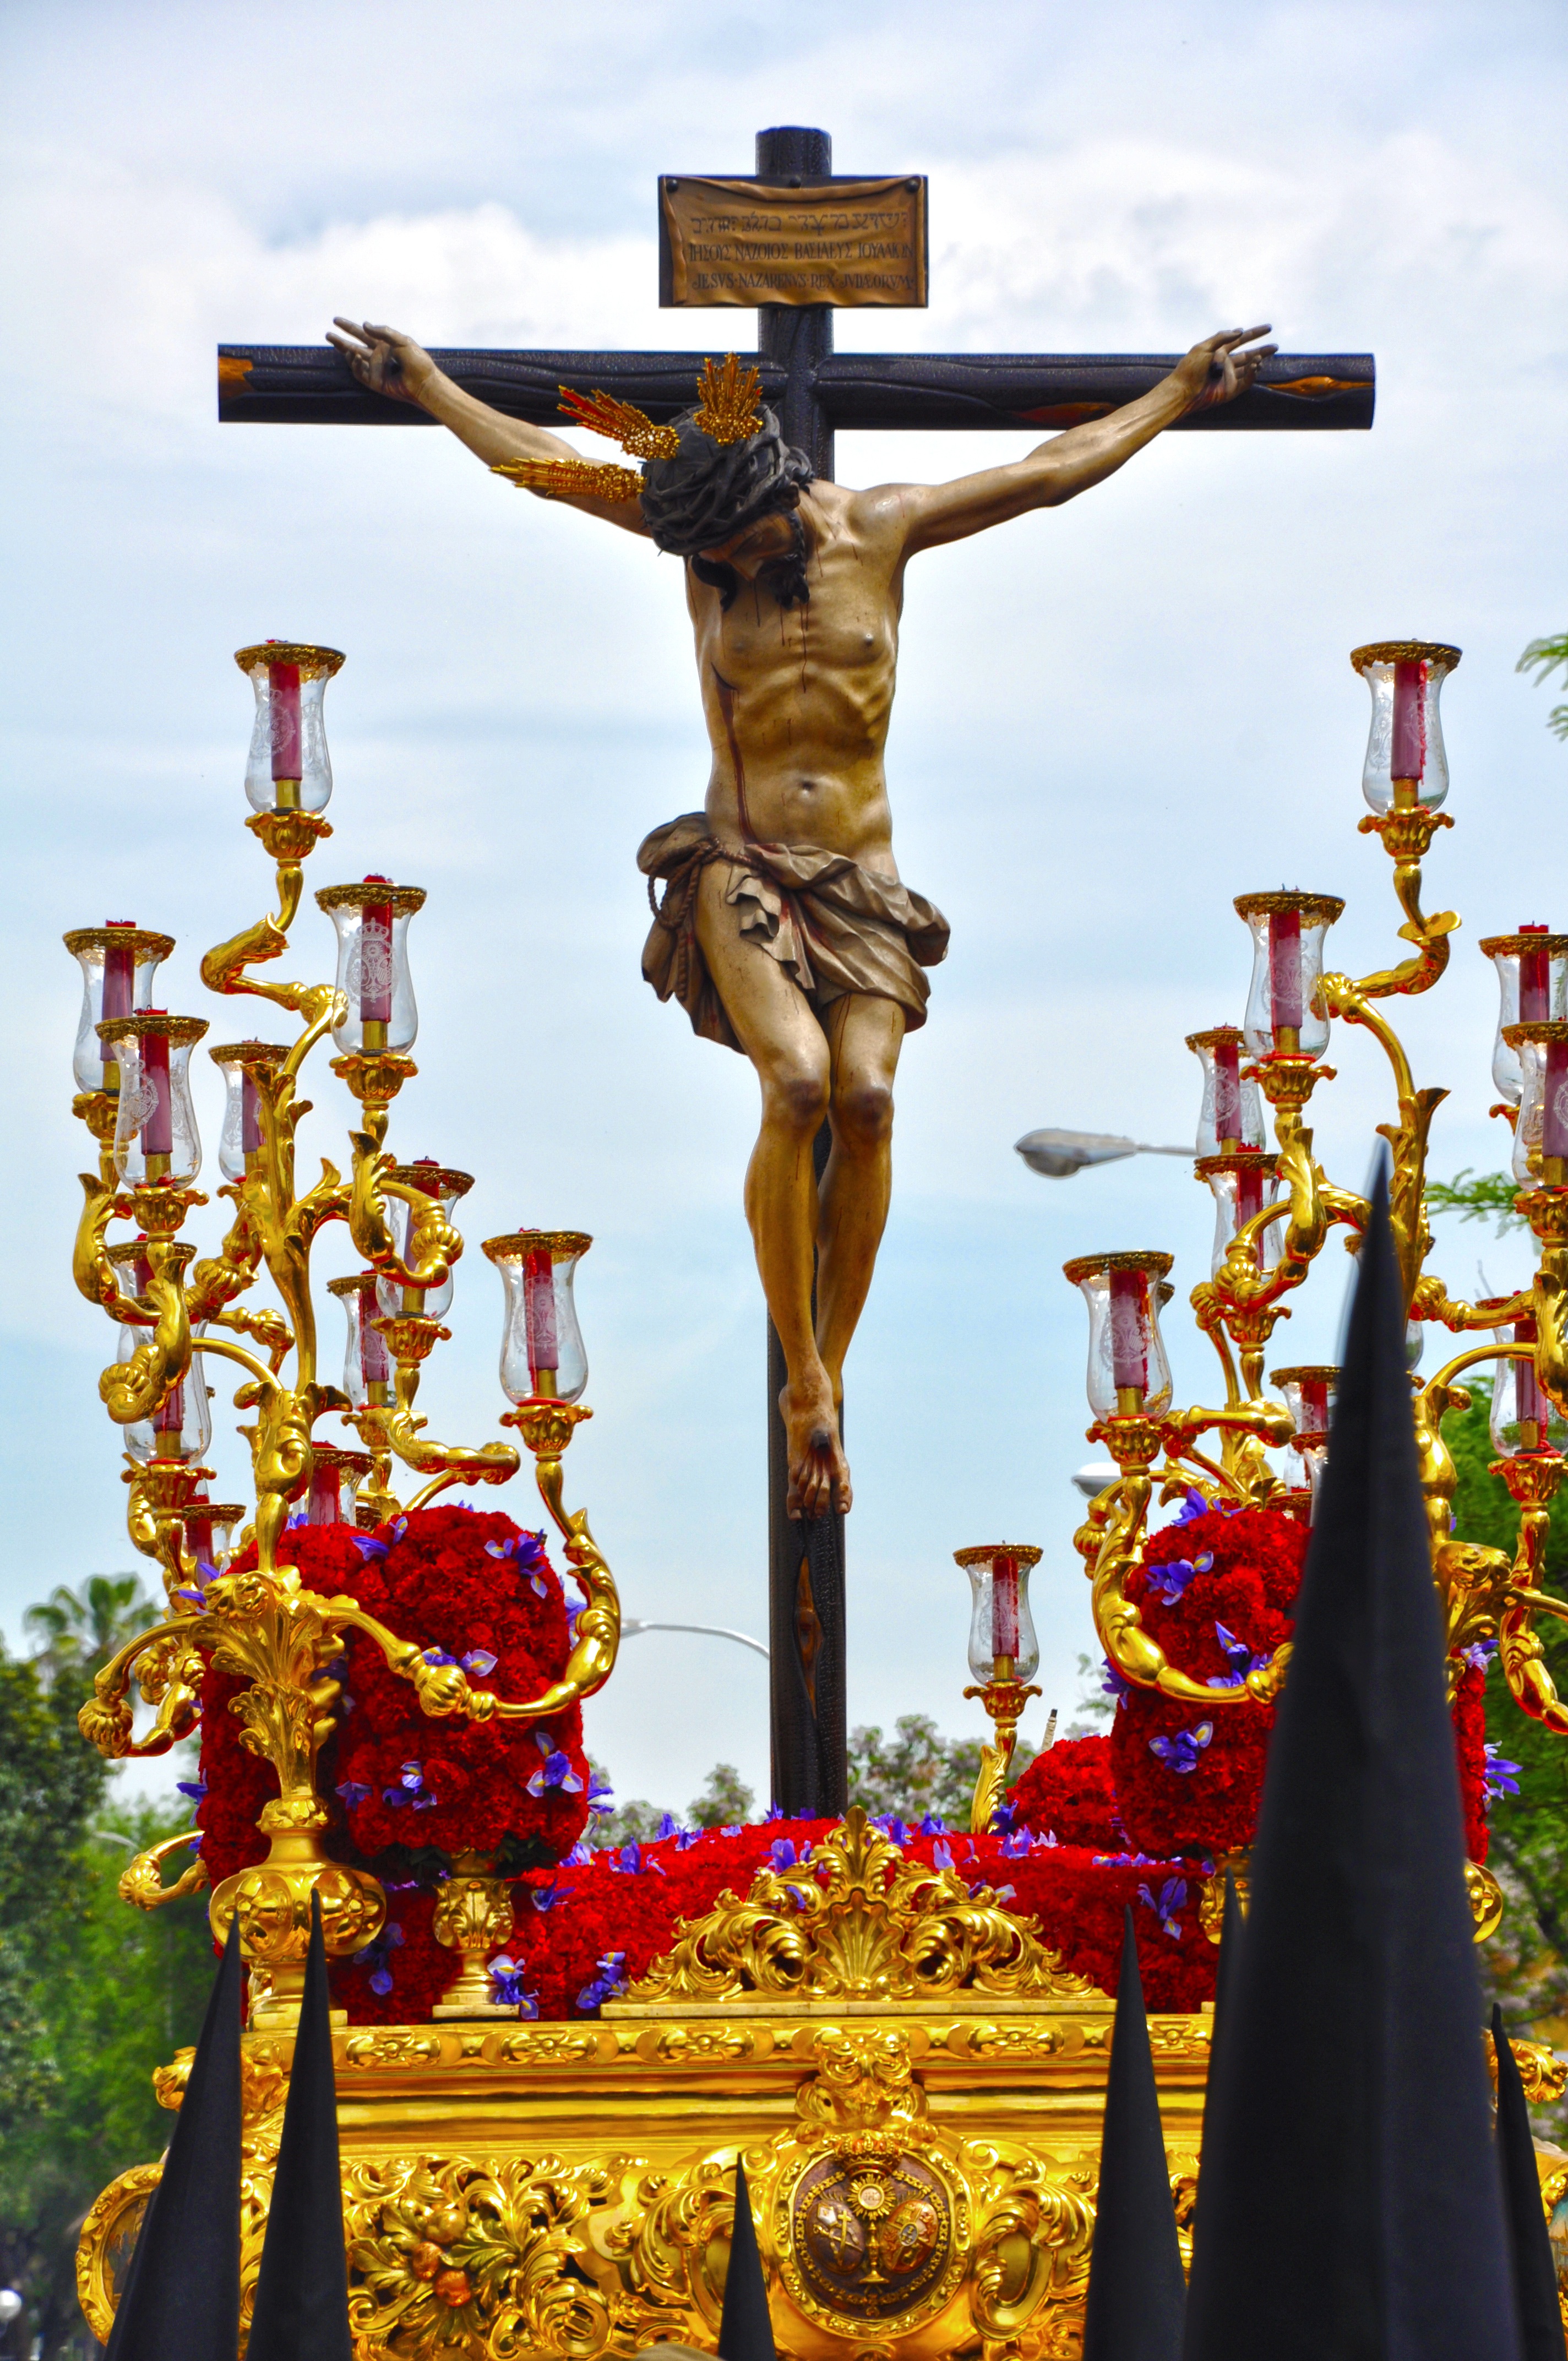
step, monument, statue, symbol, father, religion, cross, death, candlestick, sculpture, christ, crucified, festival, spain, temple, seville, passion, andalusia, cruz, image, easter, tradition, traditional, procession, forgiveness, calvary, sacrifice, catholics, beliefs, brotherhood, believer, sisterhood